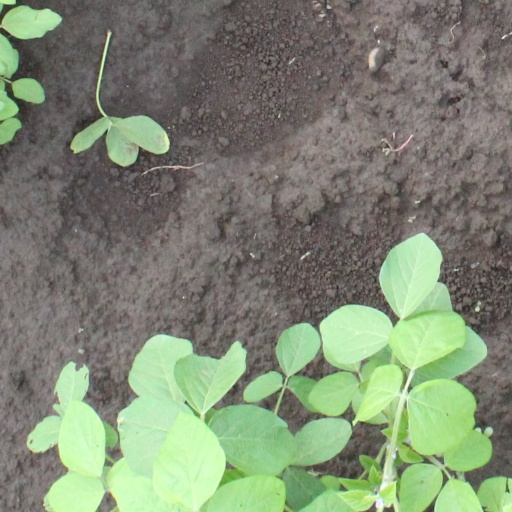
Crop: soybean